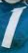
Number: 1